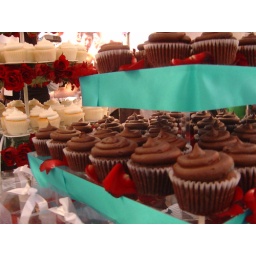
Glass tower lined in blue